Siege of Genoa (1814)

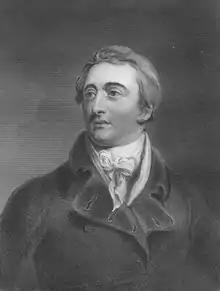
William Bentinck

Setting sail from Sicily on January 30, 1814, William Bentinck initially made his way to Naples . There he reluctantly signed an armistice with Joachim Murat, whom he personally detested as a man whose "whole life had been a crime", yet whom Britain found it expedient to detach from his brother-in-law, Napoleon, by guaranteeing his Kingdom of Naples in return for an alliance. Having instructed the forces under his command in Sicily to make a landing at Livorno, Bentinck then travelled north, with a day's stop in Rome, to join them. The disembarkation at Livorno began on the 9 March and took three days to complete, Murat's Neapolitans already having occupied the port beforehand.